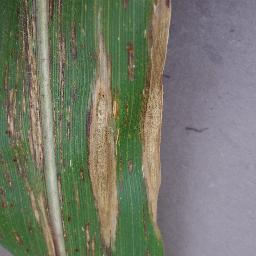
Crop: corn
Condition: (maize)_northern_blight